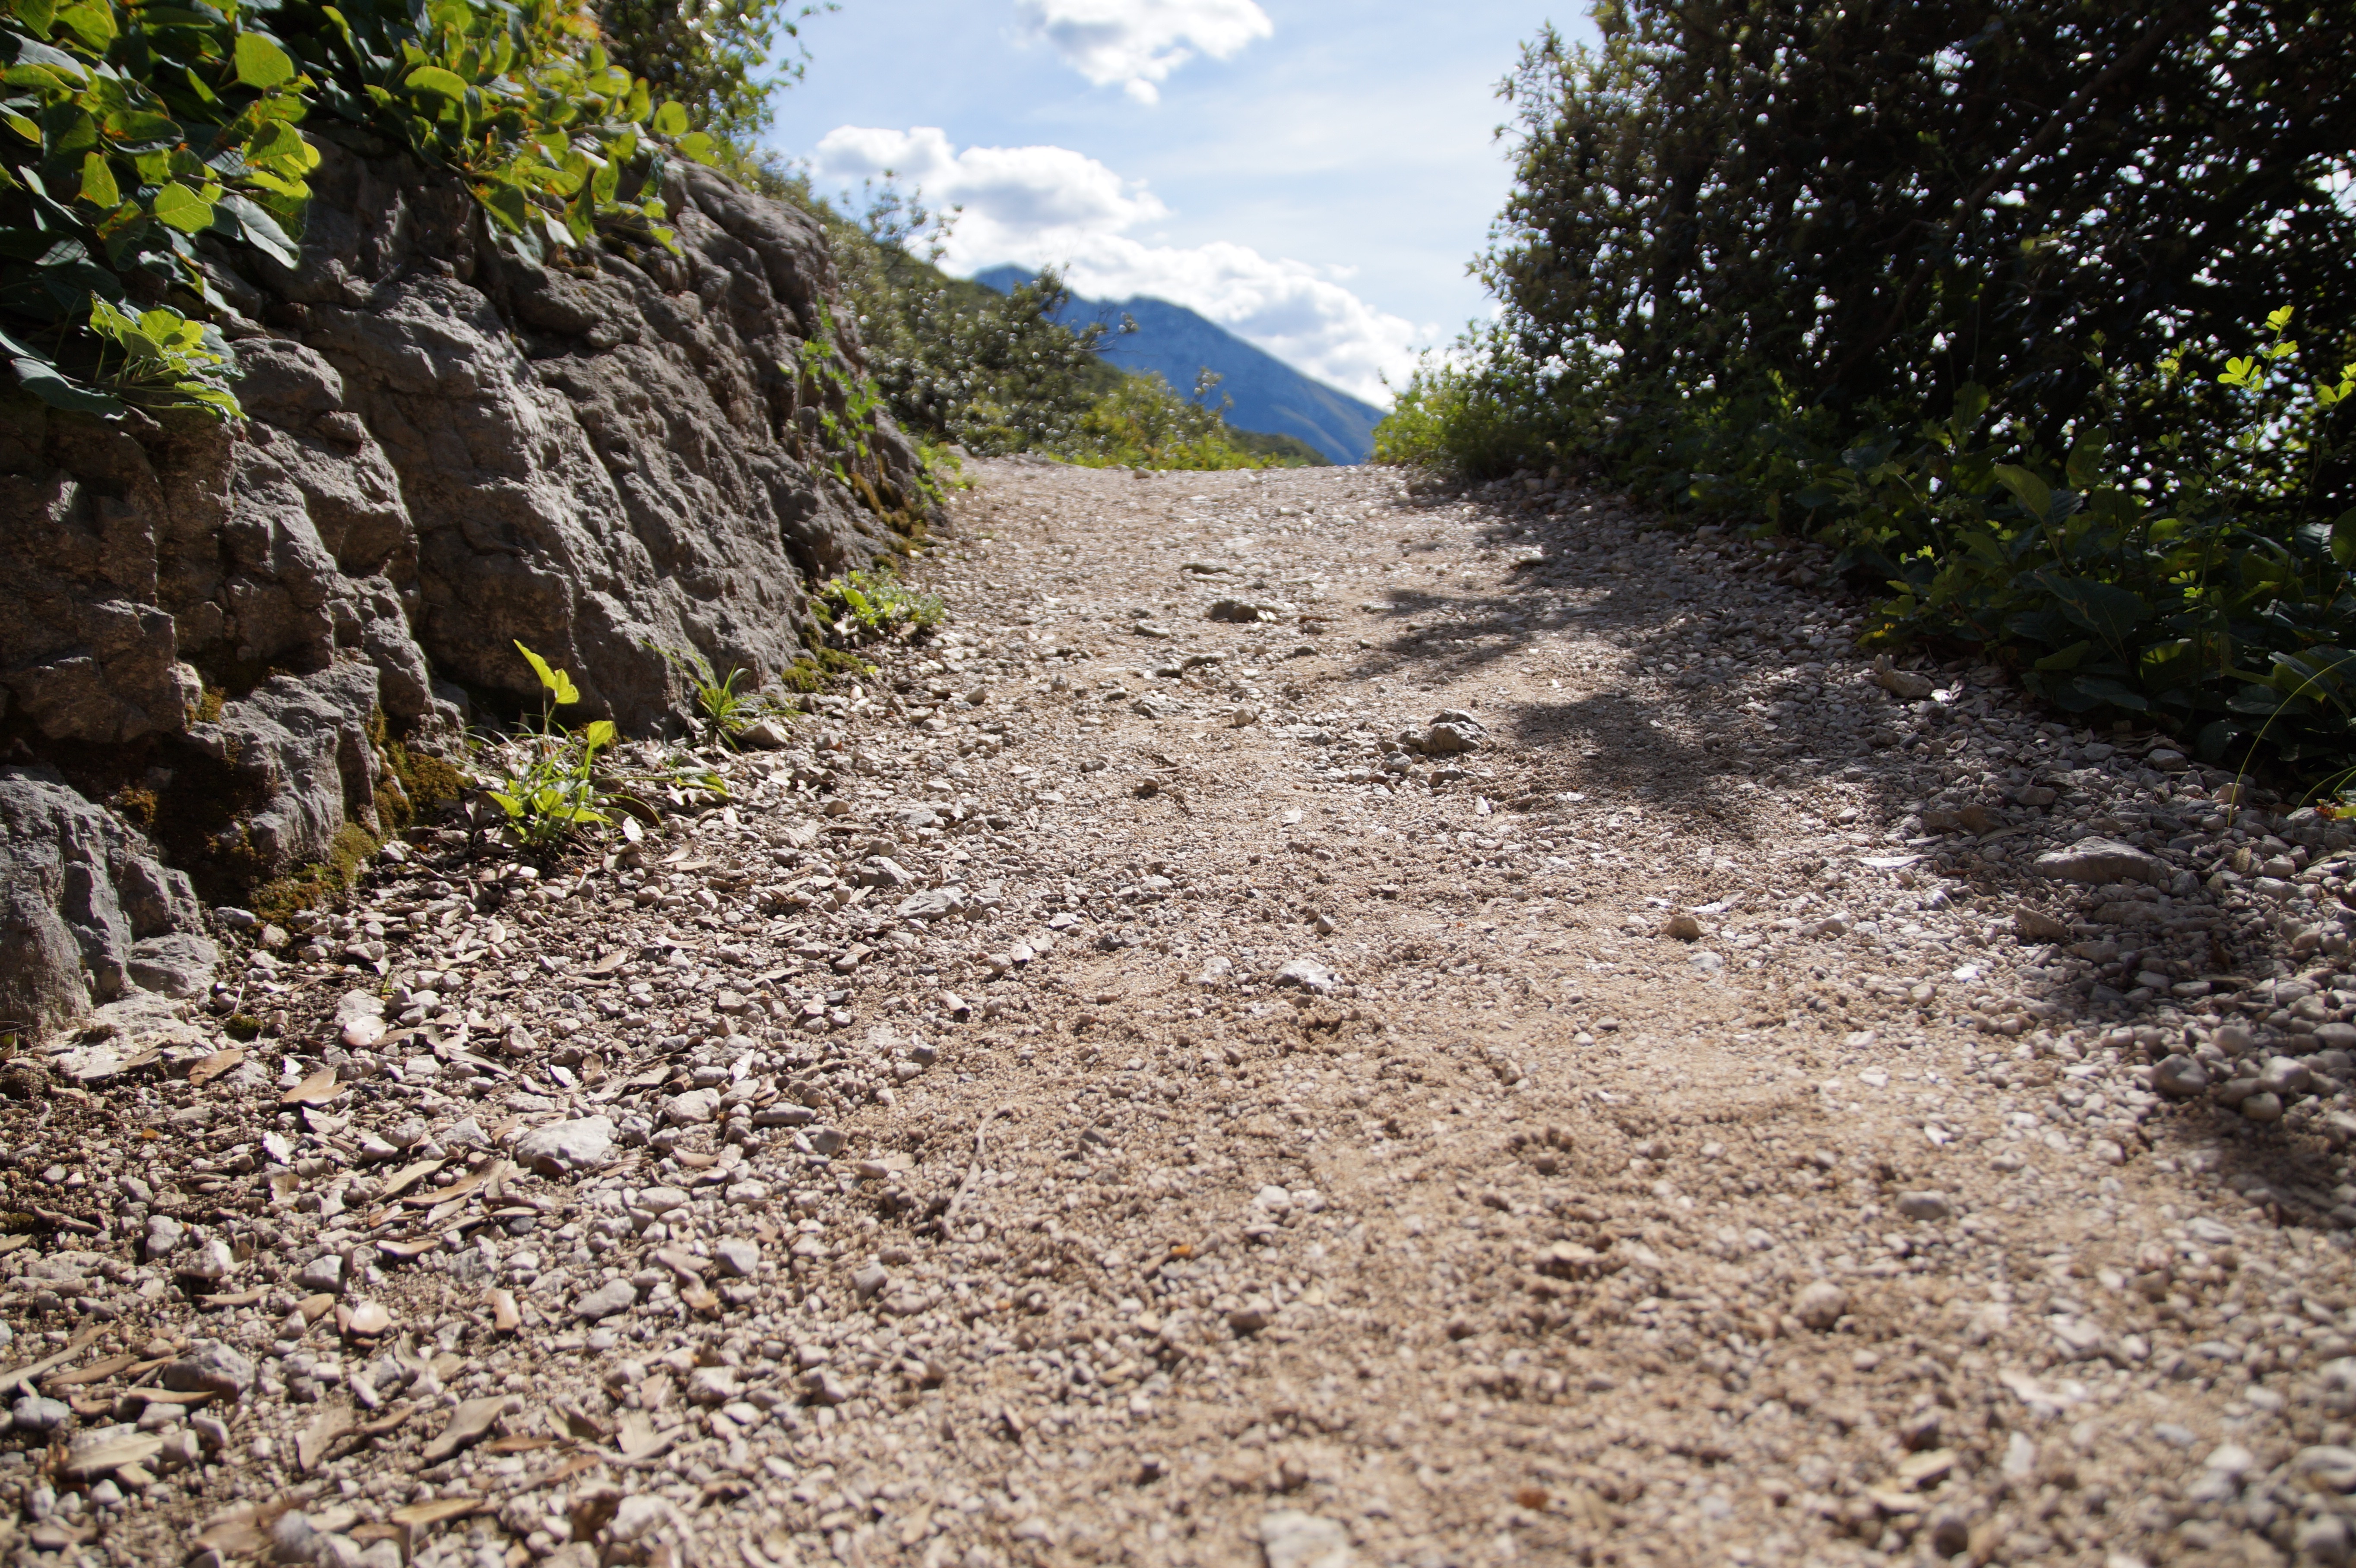
walking, road, hiking, trail, dirt road, soil, lane, ridge, stones, geology, infrastructure, away, geological phenomenon